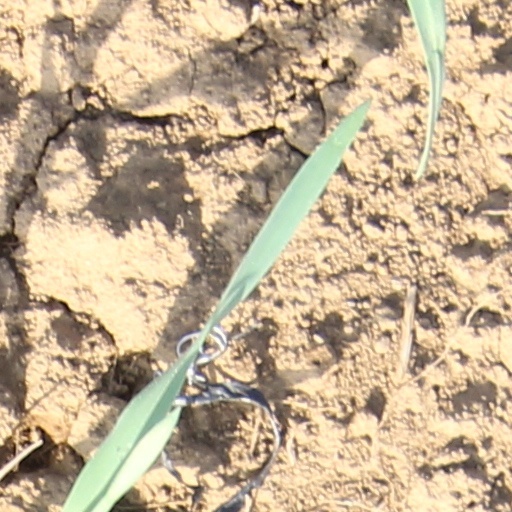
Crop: wheat